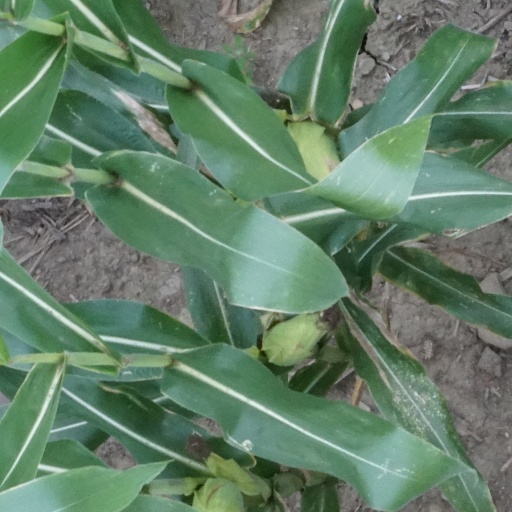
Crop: maize; corn